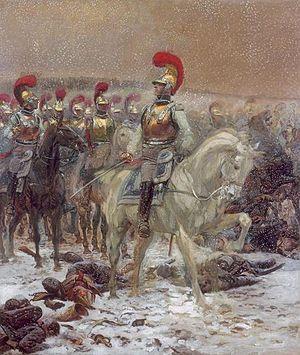
Carabiniers à Cheval en Russie
Amable Guy Blancard, né le 19 août 1774 à Loriol dans le Dauphiné et mort le 4 avril 1853 à Paris, est un général français de la Révolution et de l’Empire.
La campagne de Russie, également connue en Russie comme la guerre patriotique de 1812, est une campagne militaire menée par l’empereur Napoléon Iᵉʳ désignant l'invasion française de la Russie impériale en 1812. Elle a pour principale cause la levée par Alexandre Iᵉʳ de Russie, du blocus continental imposé par Napoléon à toute l'Europe depuis 1806, contre le Royaume-Uni.